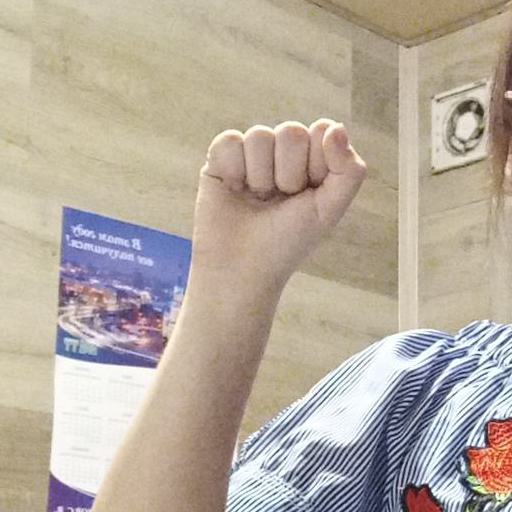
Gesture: fist